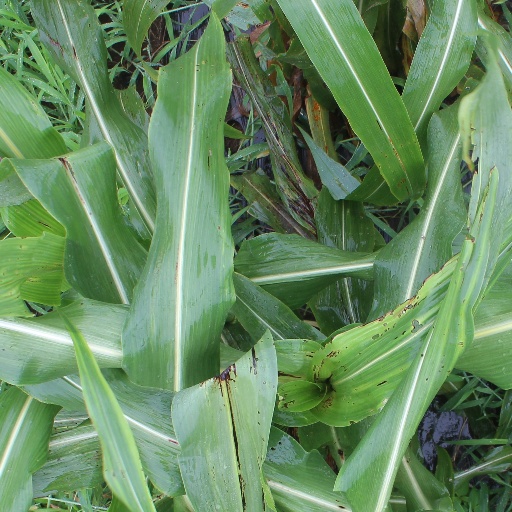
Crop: sorghum